Uzari

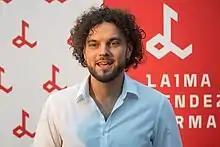
Uzari in 2017

Yuri Naurotski (born 11 May 1991 in Minsk), better known by his stage name Uzari, is a Belarusian singer and songwriter. He represented Belarus at the Eurovision Song Contest 2015 with Maimuna with the song "Time".